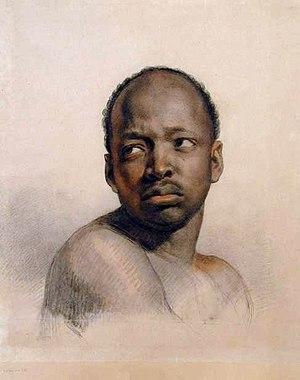
Hendrik Van der Haert ou Henri Anne Victoria Van der Haert, né en 1790 à Louvain et mort en 1846 à Gand, est un peintre, sculpteur et graveur belge. Il fut directeur de l'Académie de Gand.